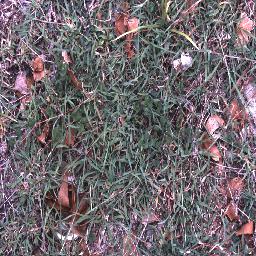
Label: negative